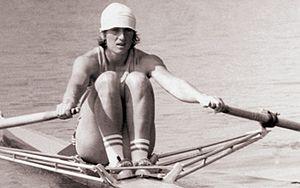
Sanda Toma, née le 17 mars 1970 à Periș, est une kayakiste roumaine.